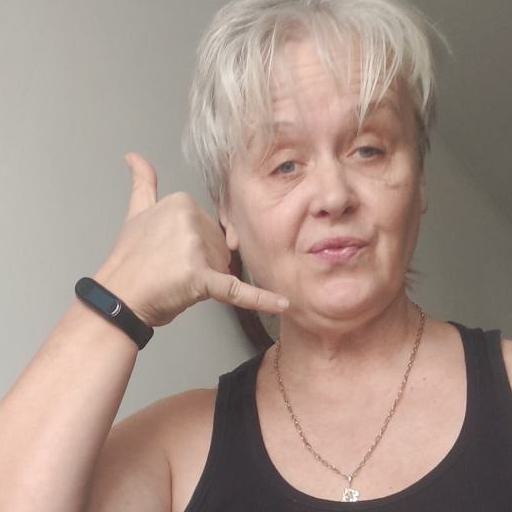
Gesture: call